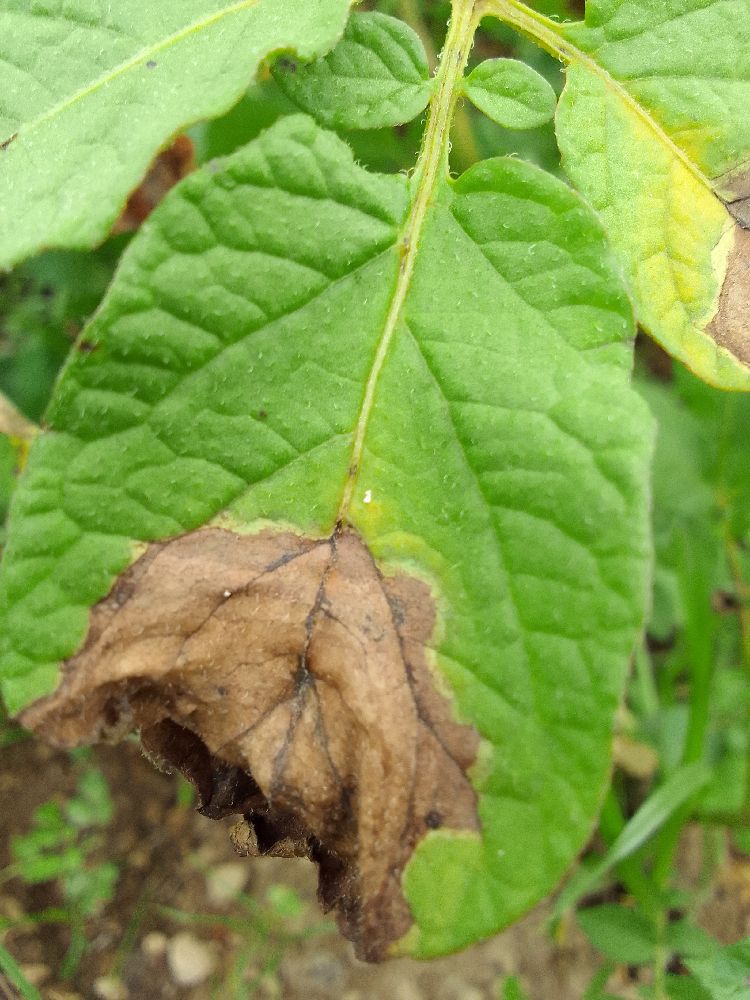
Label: Late blight